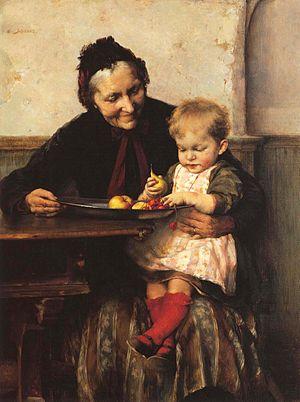
La déprise est un concept sociologique utilisé en France par la sociologie de la vieillesse et du vieillissement qui permet d'envisager l'individu âgé avançant en âge comme un acteur pris dans un travail de négociation dont l'enjeu serait le maintien de son identité en dépit des éventuelles implications biologiques et sociales du passage du temps telles qu'une dégénérescence physiologique ou un veuvage.